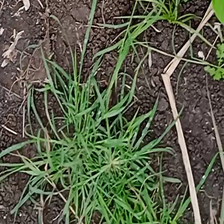
Weed species: Digitaria_SP_(Digitaria Sanguinalis )